Describe the emotion expressed in this image:  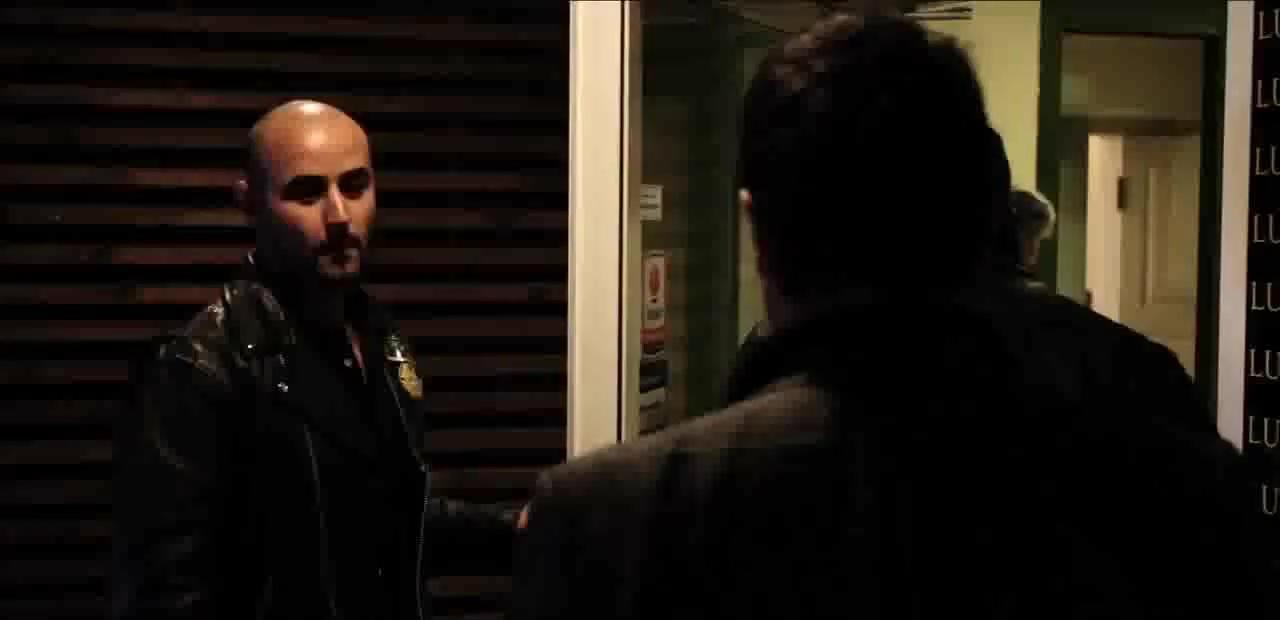
This person displays Suffering, valence and arousal with high intensity.